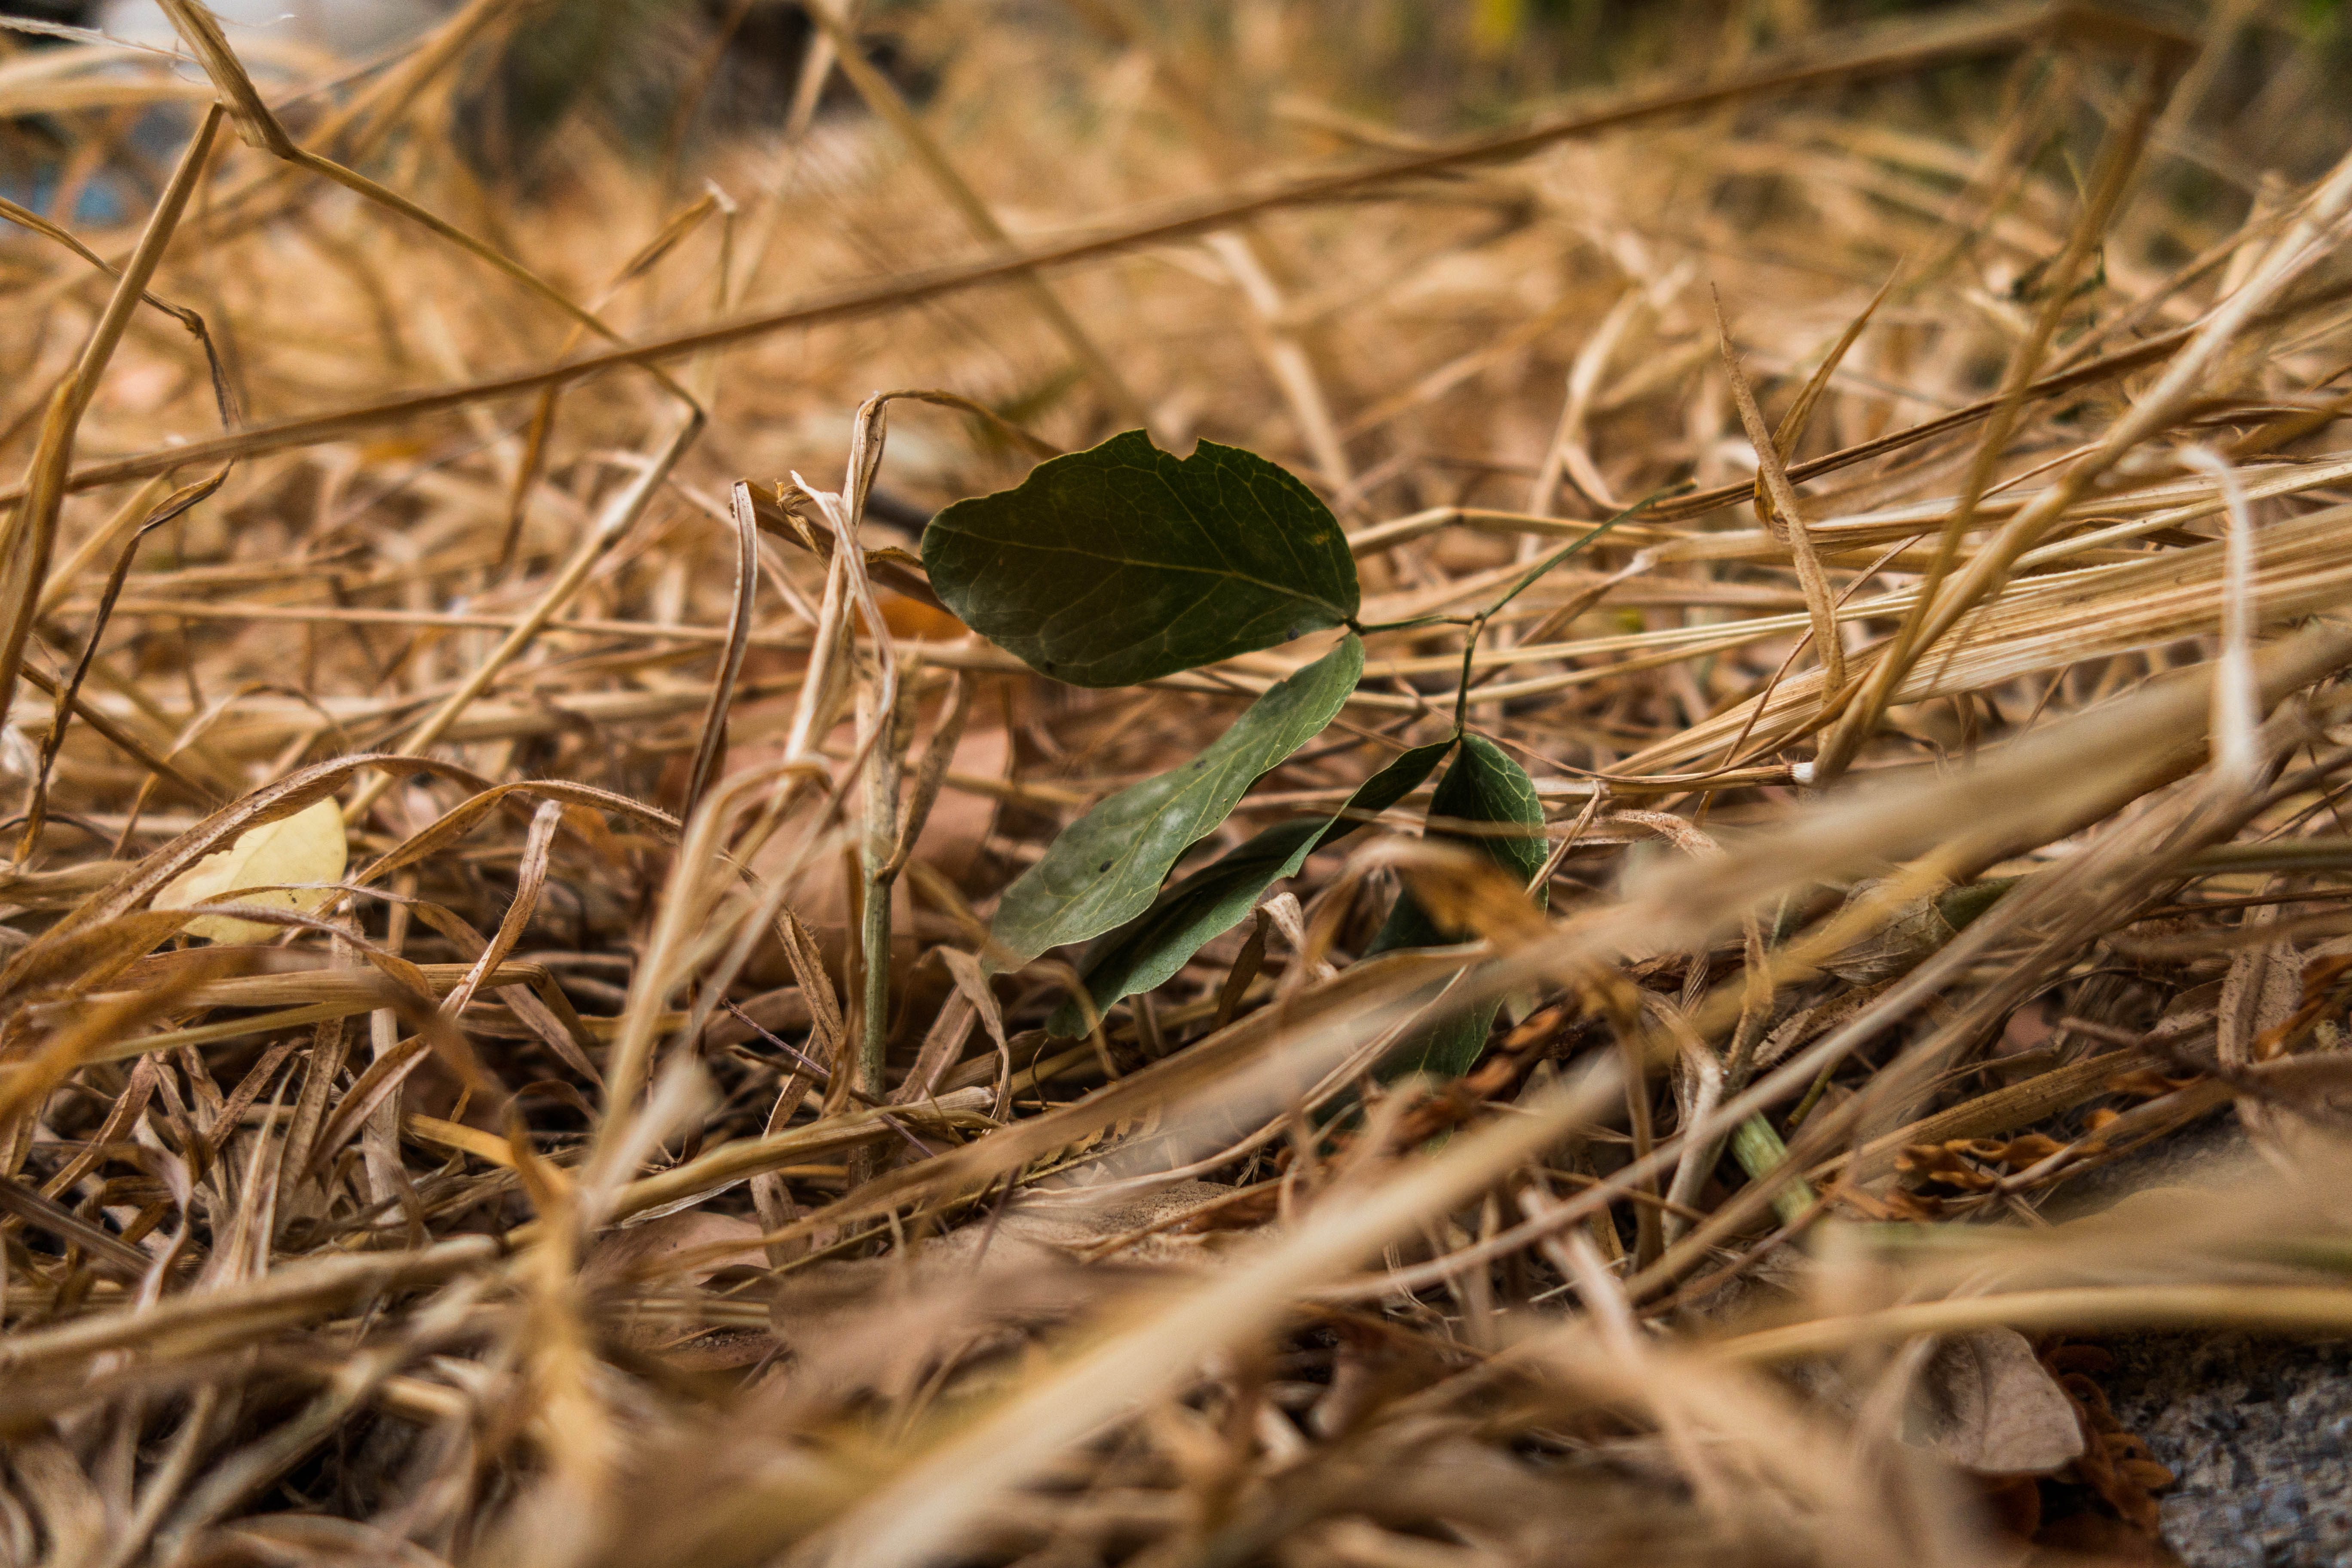
grass, dead leaf, summer, leaf, straw, plant, terrestrial animal, adaptation, organism, twig, branch, soil